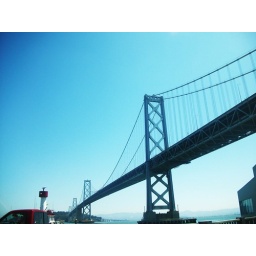
well this was taken in my car that was hired. a white mini van. yeahh my family has real class